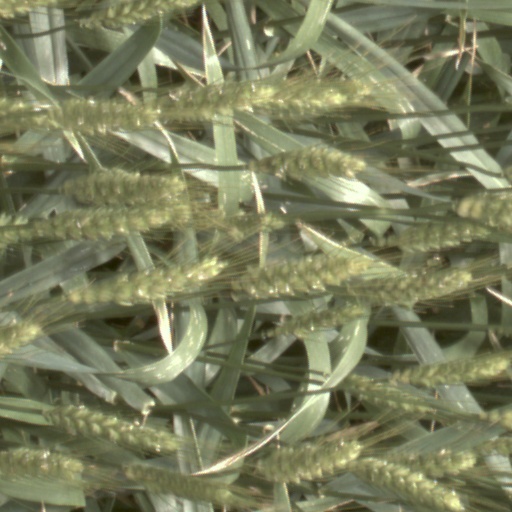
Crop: wheat